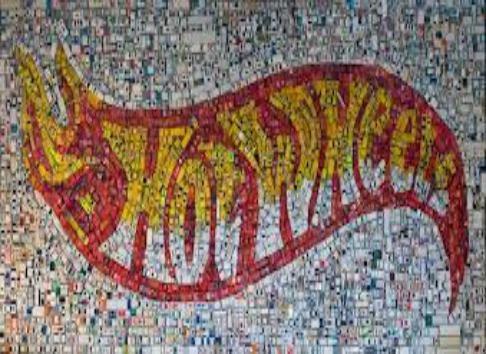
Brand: Hot Wheels
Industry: Leisure